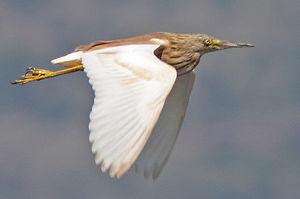
Le Crabier chevelu ou héron crabier, est une espèce d'oiseaux échassiers de taille moyenne de la famille des Ardeidae.